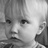
Emotion: neutral